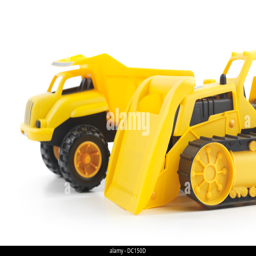
yellow plastic children toys a bulldozer and a dump truck isolated on white background